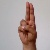
The image shows a hand gesture representing the letter 'U' in Indian Sign Language.